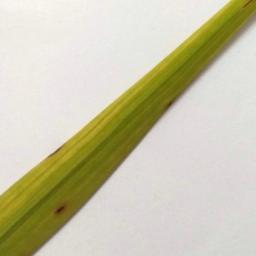
Label: Rice___Brown_Spot